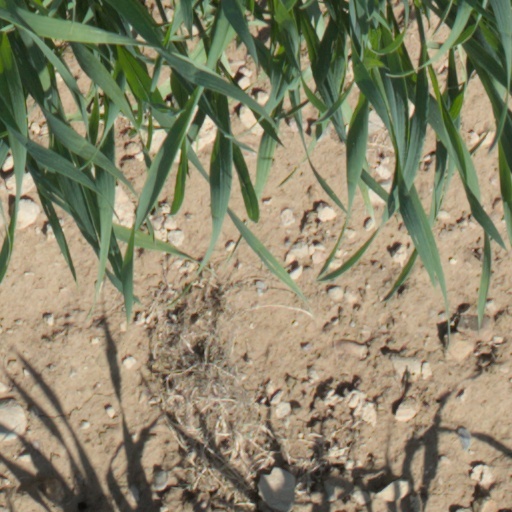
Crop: wheat